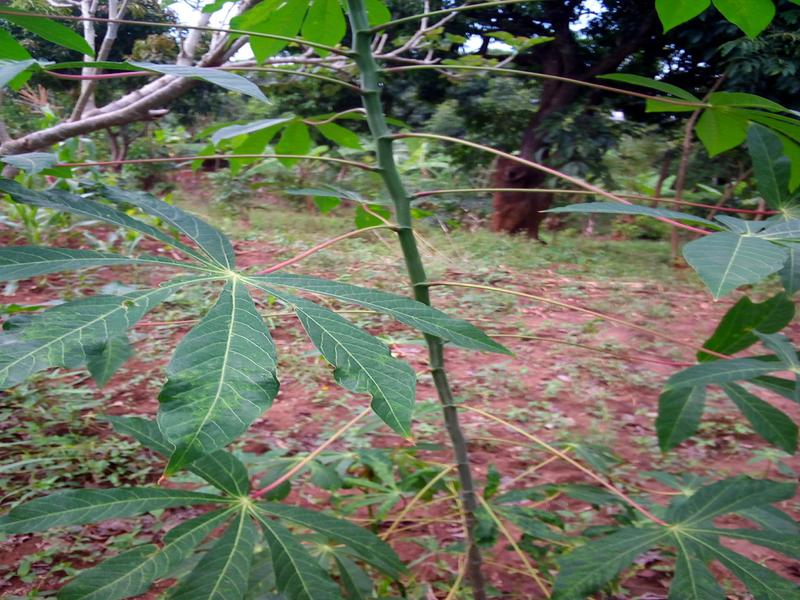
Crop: cassava
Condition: mosaic_disease